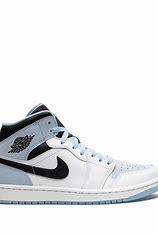
Brand: Jordan
Model: kg Air Jordan 1 Mid